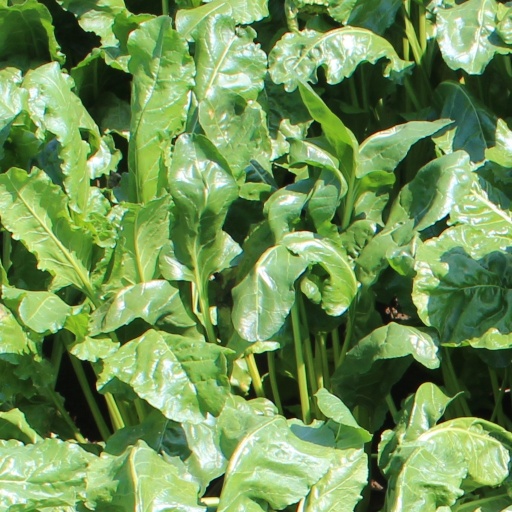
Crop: sugar beet